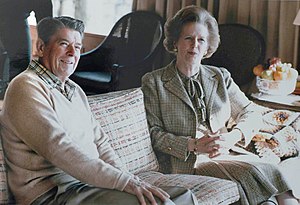
Camp David / Galleri
Naval Support Facility Thurmont, populært kaldet Camp David, er en militærlejr administreret af den amerikanske flåde, beliggende i bjergene i Frederick County, Maryland, og den bruges som landsted for USA's præsident og dennes gæster.